Clásica de San Sebastián

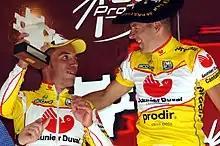
Joaquim Rodríguez and his teammate Constantino Zaballa, wearing the txapela, usually given to winners in the Basque Country.

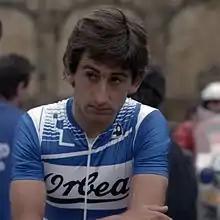
Marino Lejarreta, the race's first, and most successful champion.

Clásica de San Sebastián is the most important one-day race in Spanish professional road cycling. It was first run in 1981 and has stopped only due to the COVID-19 pandemic. The race was created by a cycling journalist of Diario Vasco and founder/chief of Organizaciones Deportivas Diario Vasco, Jaime Ugarte. He later went on to found Tour of the Basque Country.